Frank Crawford

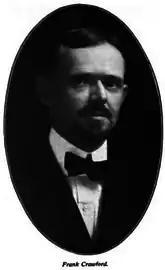
Crawford as law professor at Creighton, 1909.

In 1893, Crawford opened a law practice with Albert Jefferis in Omaha, Nebraska. Jefferis was a classmate and teammate with Crawford on the baseball and football teams at the University of Michigan and later served in the United States House of Representatives. In 1901, Crawford formed a law partnership in Omaha under the name Crawford & Clarke with Henry Teft Clarke, Jr., a former Major League Baseball pitcher.